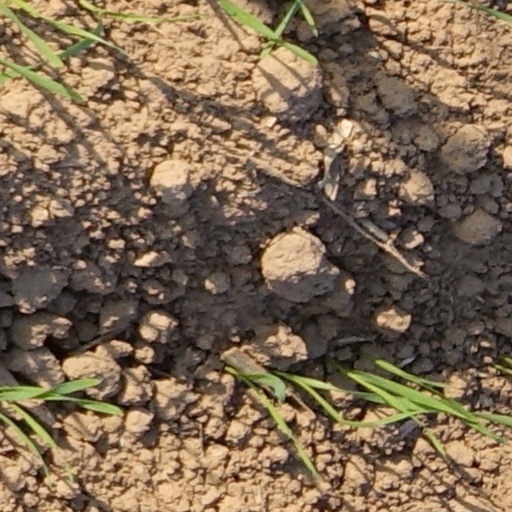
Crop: wheat